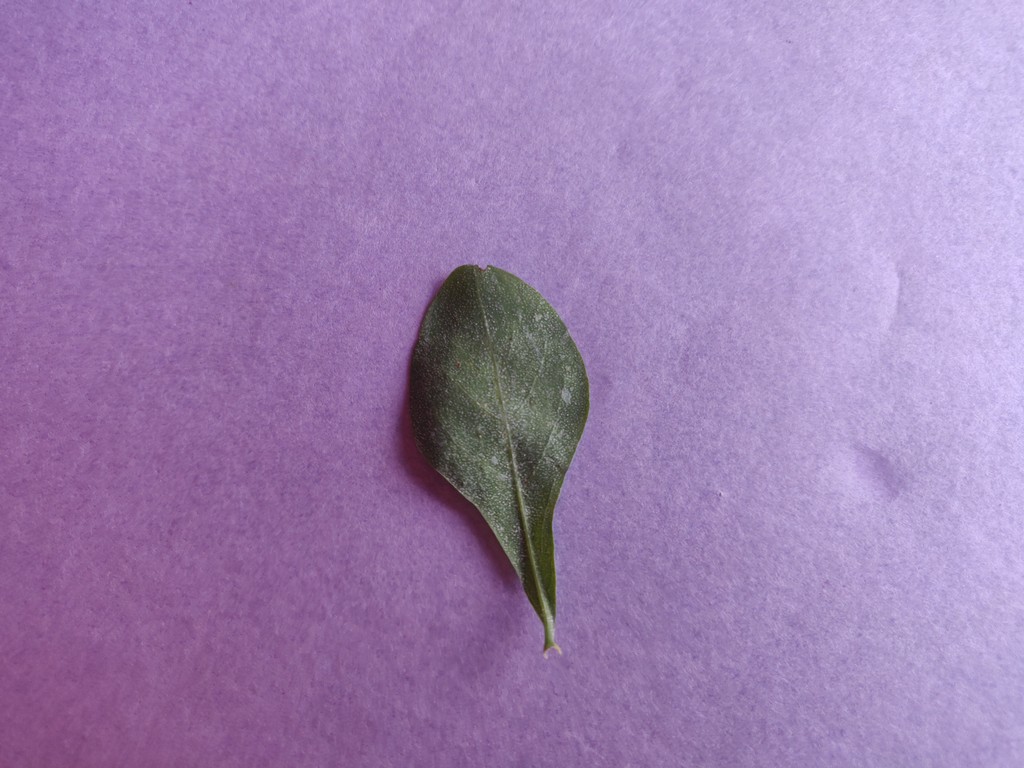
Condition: Unhealthy
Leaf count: single
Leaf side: back